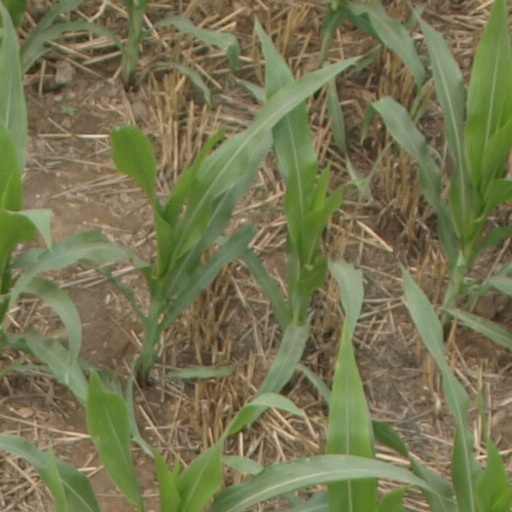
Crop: maize; corn